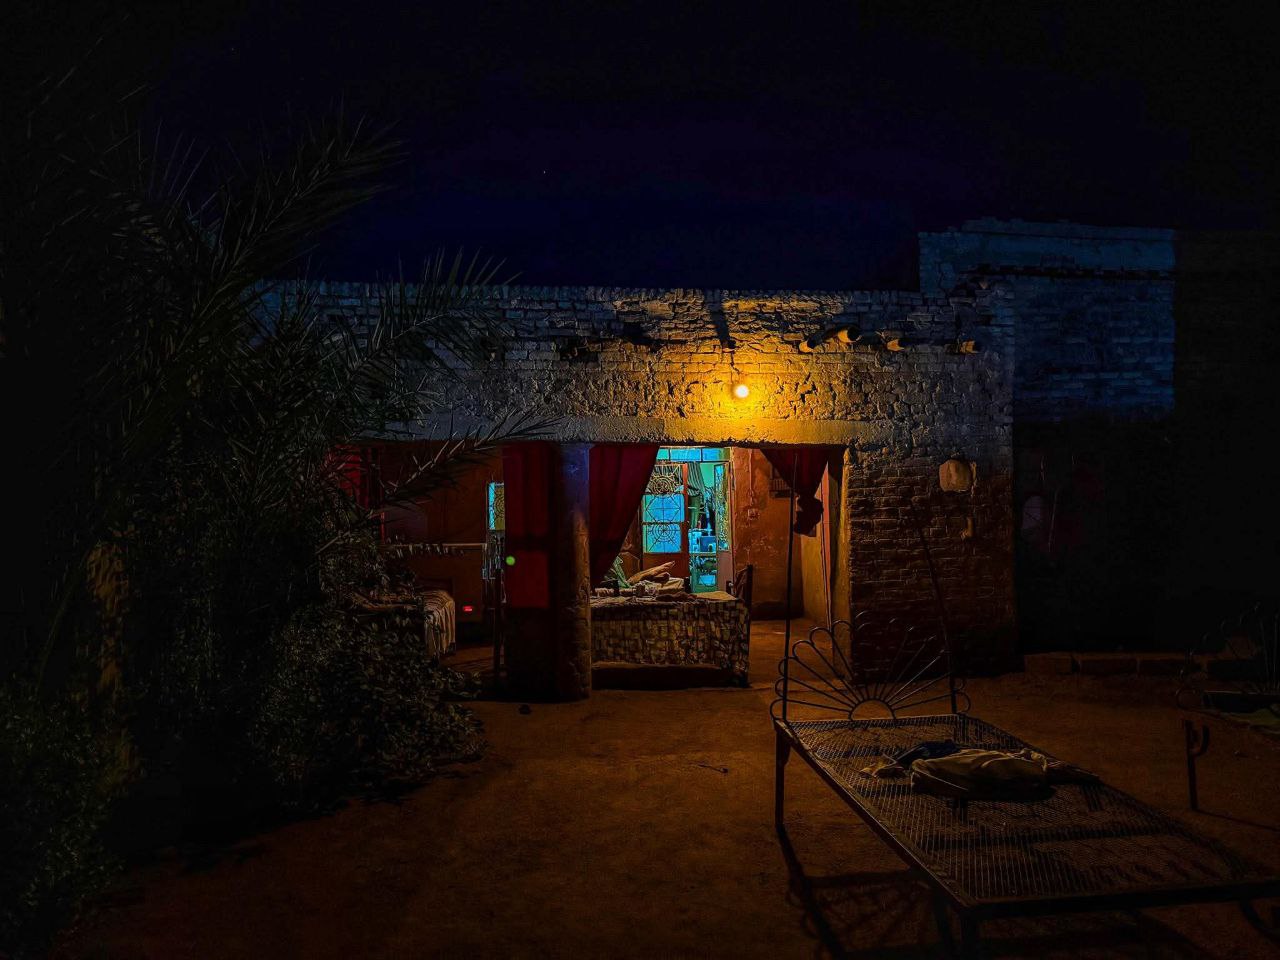
الوصف بالفصحى: مظلة تقليدية يمتد أمامها فناء يحتوي على سرير حديدي وأشجار
الوصف بالعامية السودانية: عريشة قدامها حوش فيهو سرير حديد وشجر
التصنيف: Urban & City Life